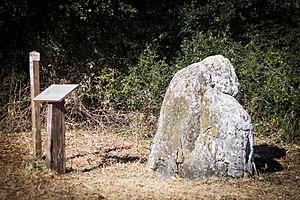
Pierre à la femme. This building is indexed in the Base Mérimée, a database of architectural heritage maintained by the French Ministry of Culture,
Cet article recense les monuments historiques du Cher, en France.
Cet article recense les monuments historiques français classés en 1889.